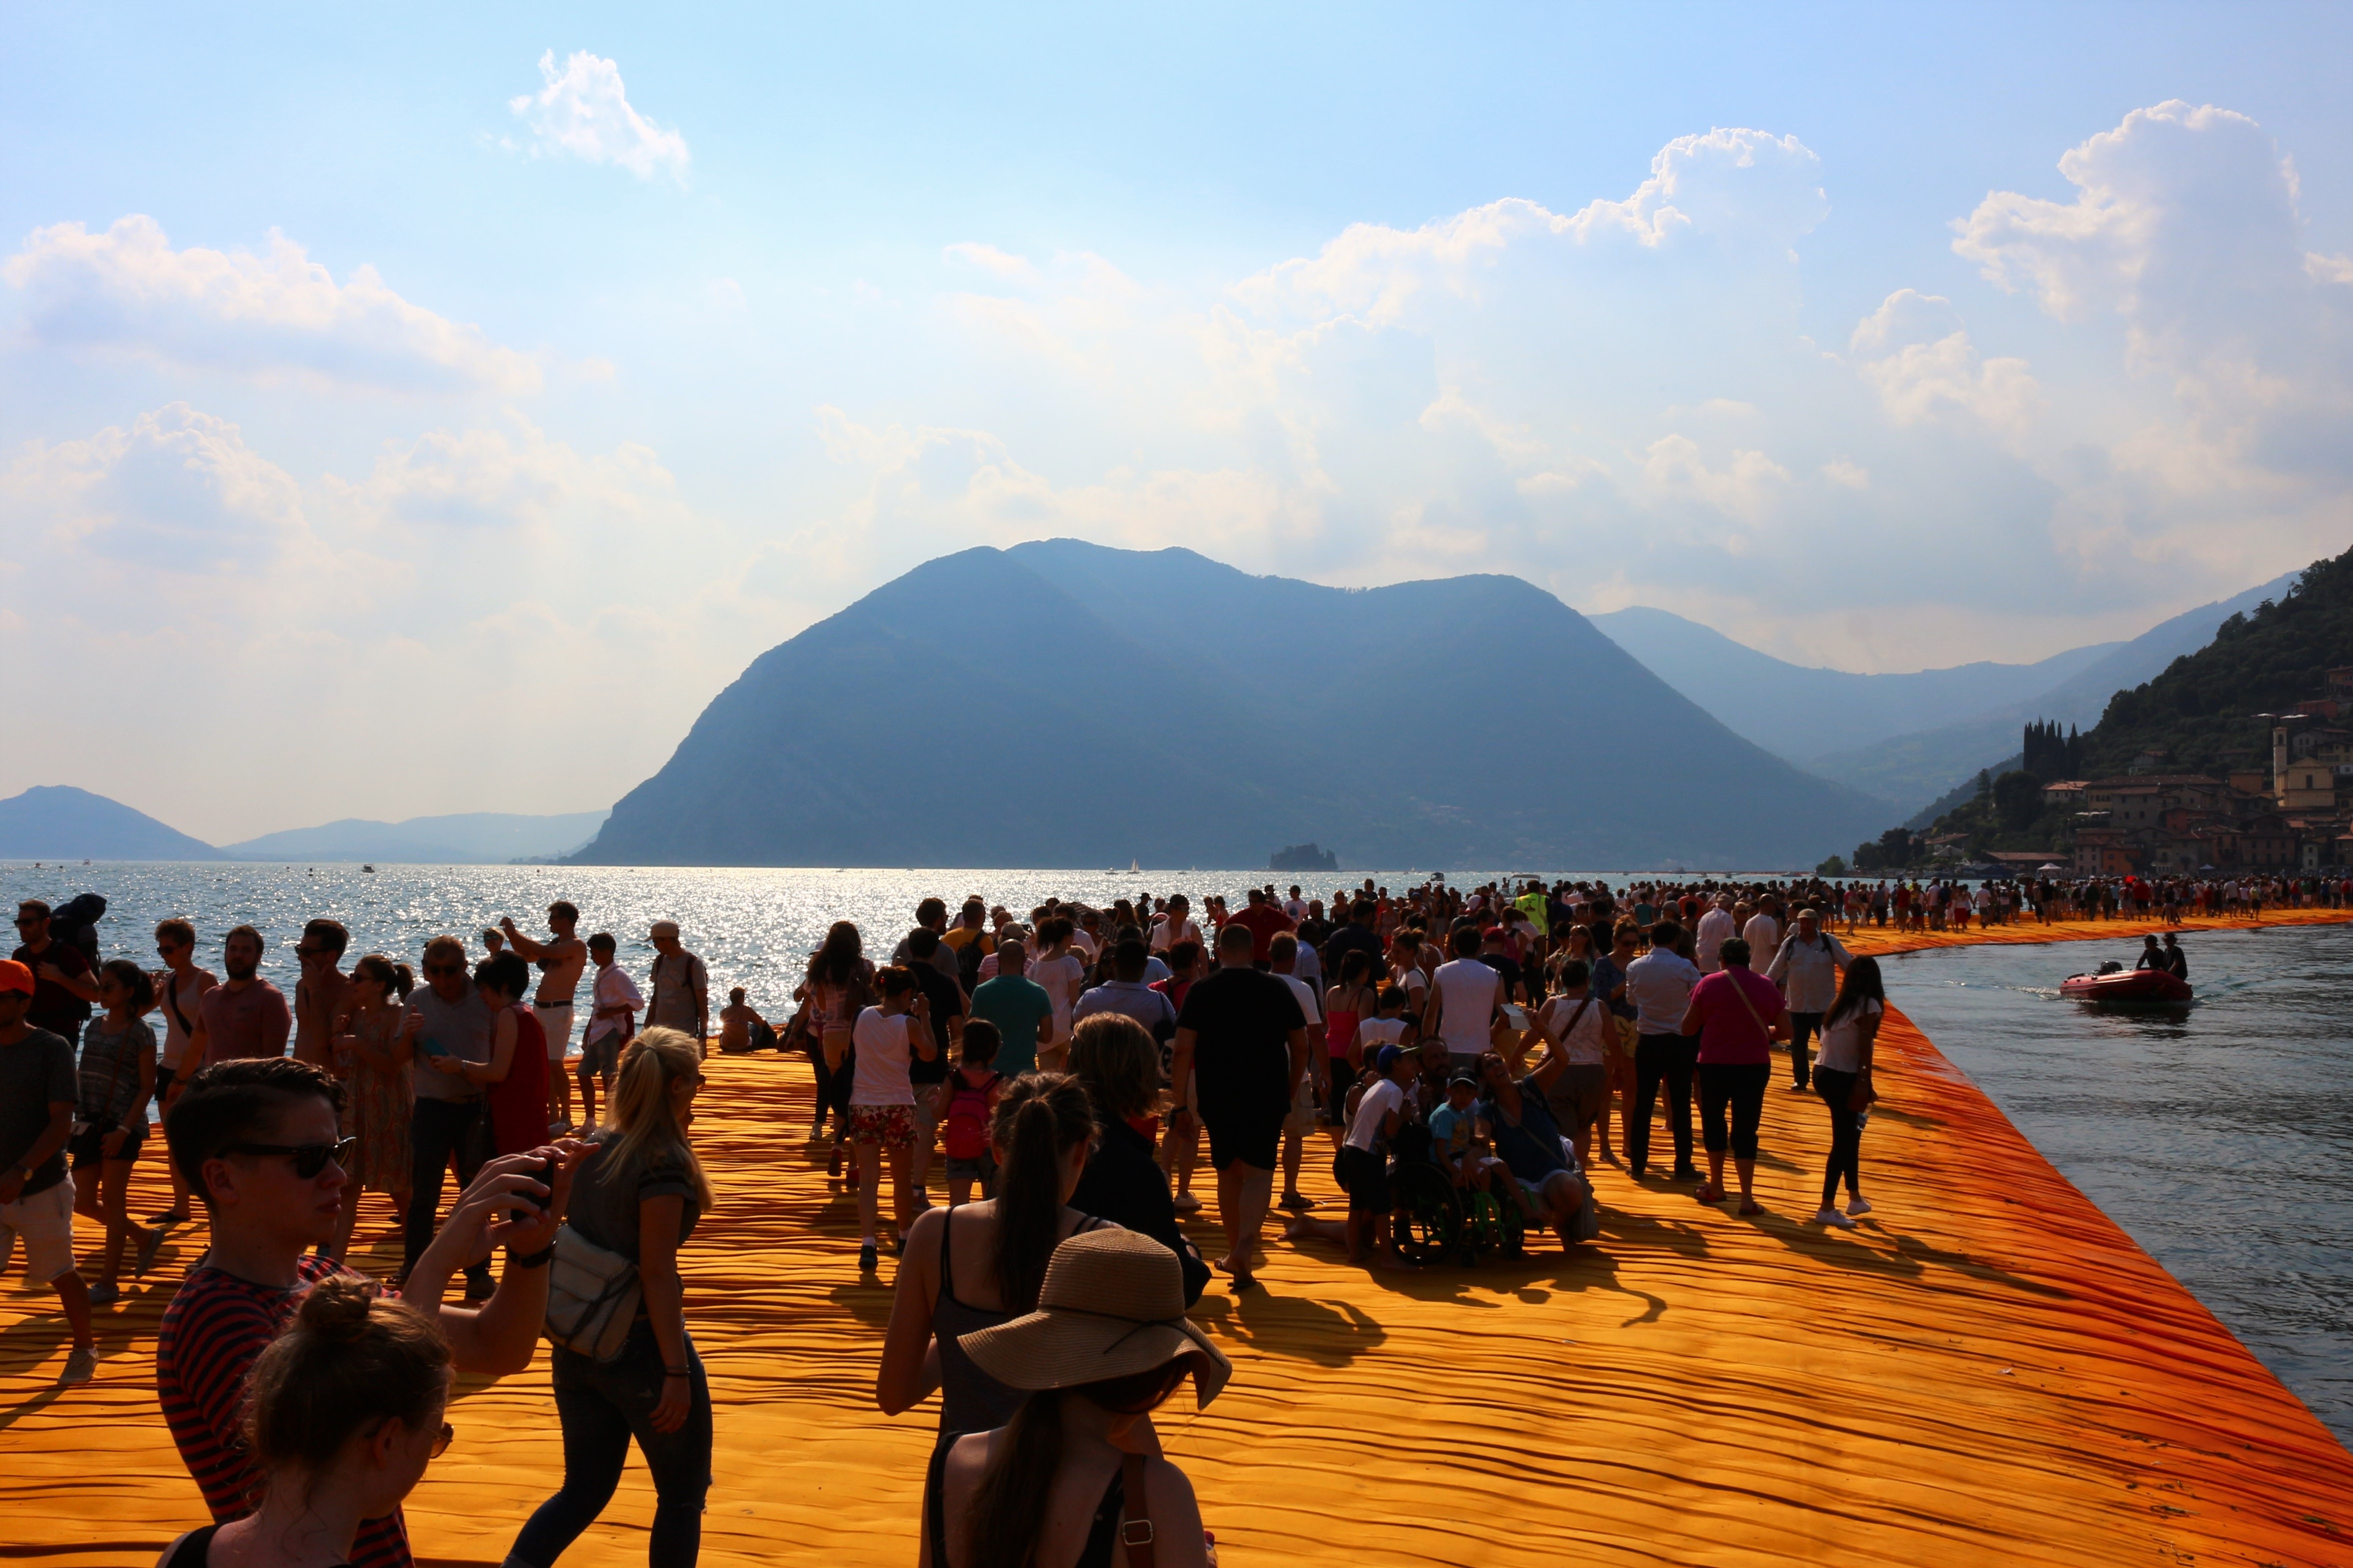
landscape, sea, water, mountain, sky, lake, run, web, evening, orange, mediterranean, color, italy, contrast, blue, floating, tourism, modern, artwork, fabric, places of interest, art, clouds, piers, experience, installation, monumental, huge, lago, visitors, lake iseo, temporary, art installation, christo, glazed includes, floating piers, stege, jeanne claude, monte isola, san paolo, installation artist